Apple Maps

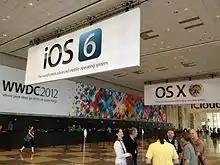
Apple Maps was announced along with iOS 6, OS X Mountain Lion, and iCloud during the 2012 Apple Worldwide Developers Conference (WWDC).

Apple revealed that the application would replace Google Maps as the default web mapping service for iOS. Apple also announced that the application would include turn-by-turn navigation, 3D maps, and the virtual assistant Siri. The mapping service was released on September 19, 2012. Following the launch, Apple Maps was heavily criticized, which resulted in a public apology by Apple CEO Tim Cook in late September and the departure of two key employees of Apple (see also §Early inaccuracy).